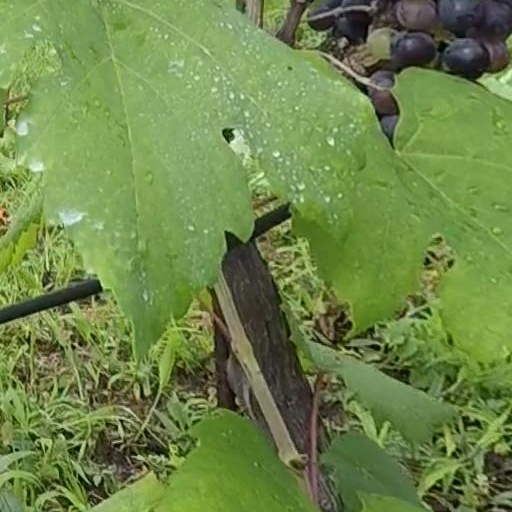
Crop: grape